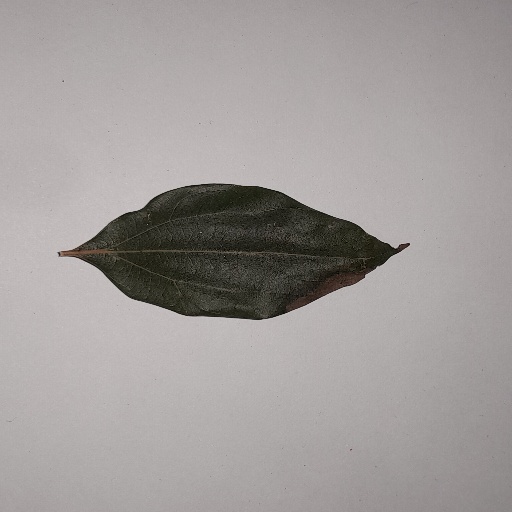
Species: Camphor
Leaf condition: Bacterial Spot